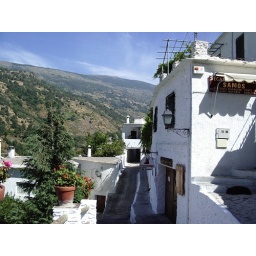
The local bar in the street below my house